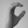
ASL letter: C